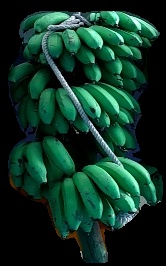
Variety: rasbale
Grade: grade2